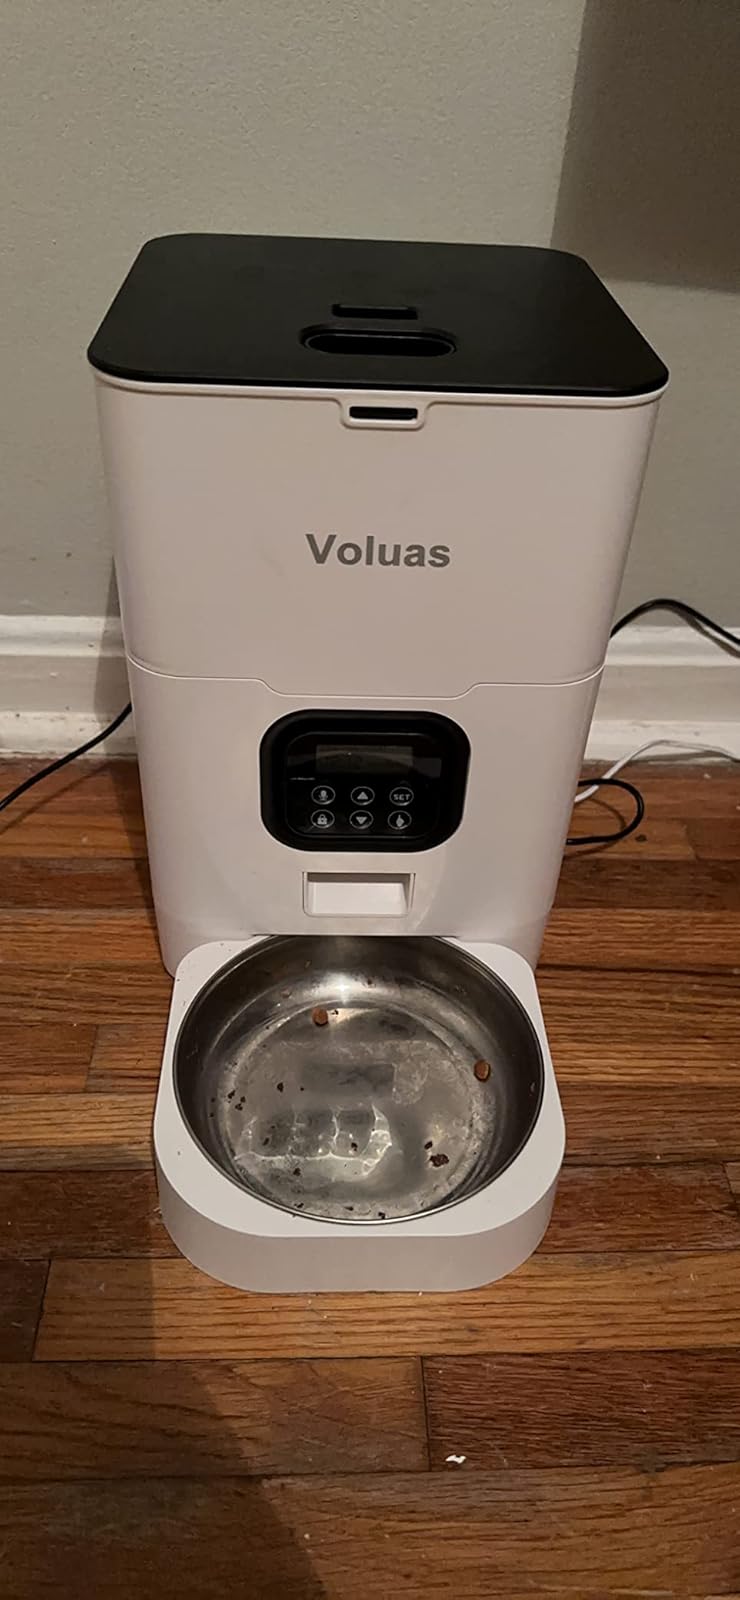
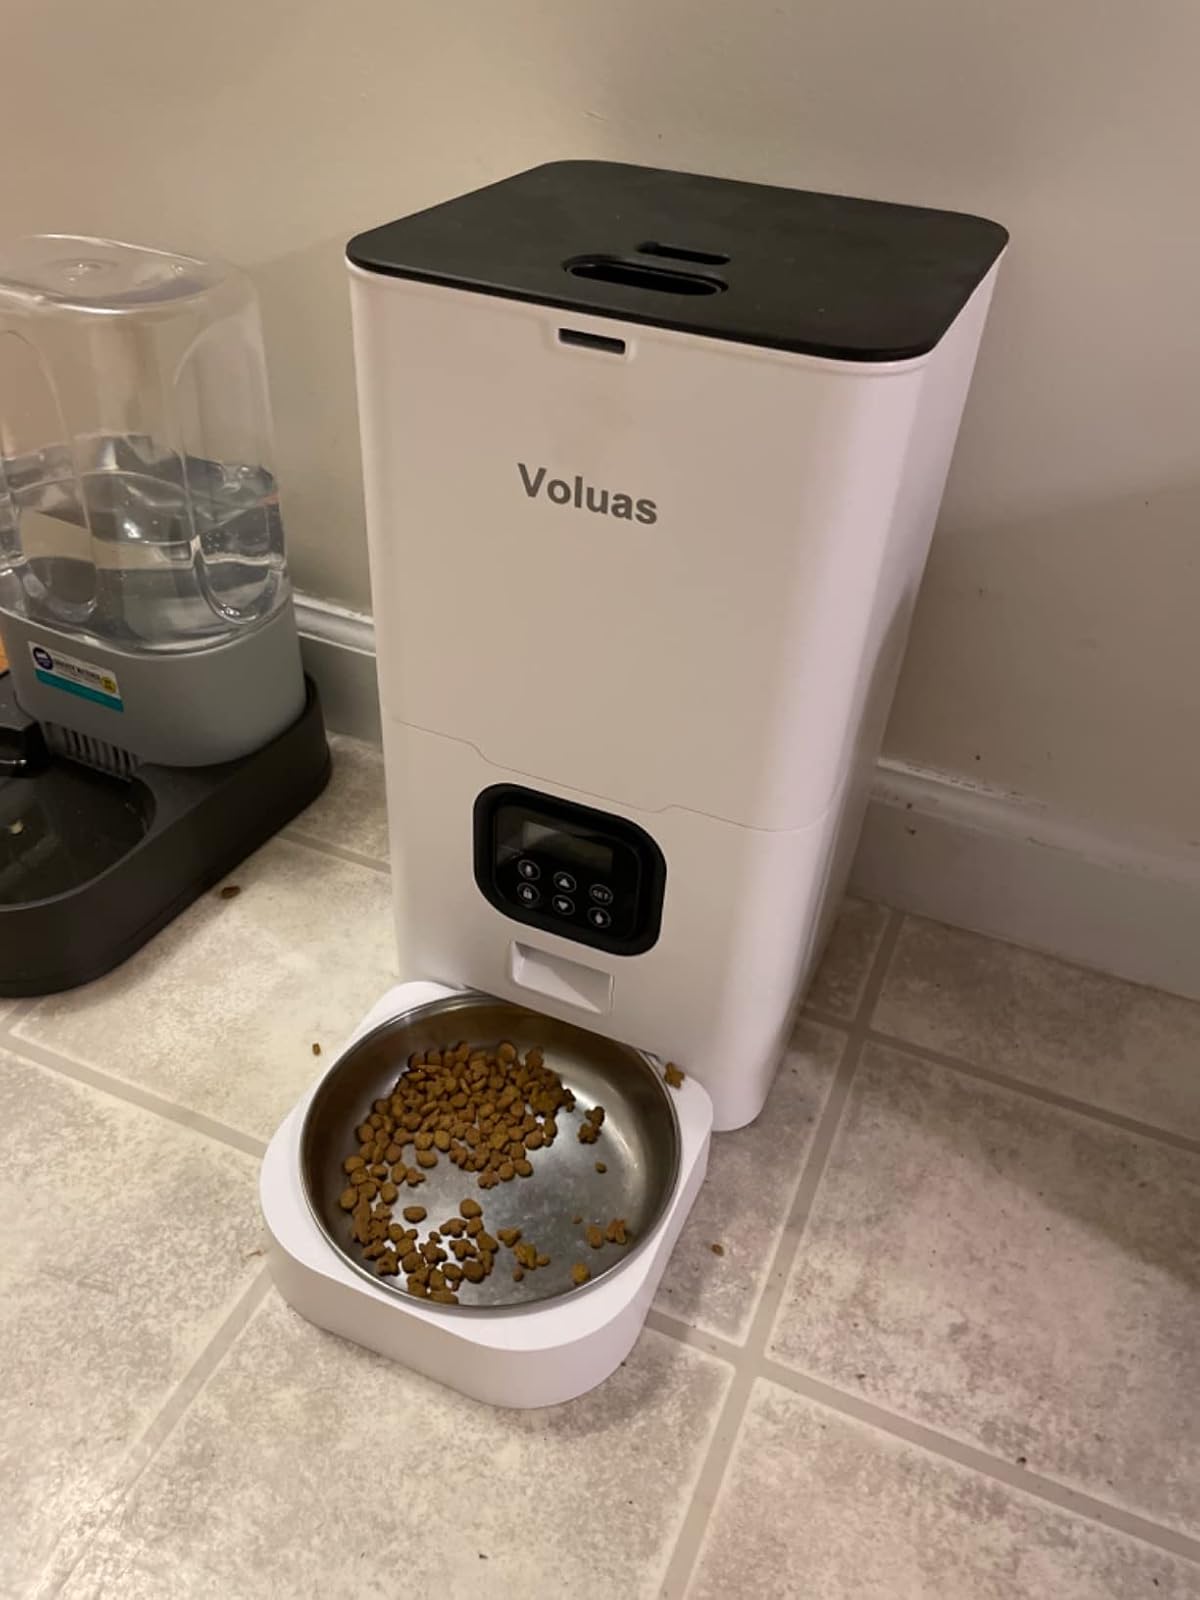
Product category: items_feeder
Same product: yes